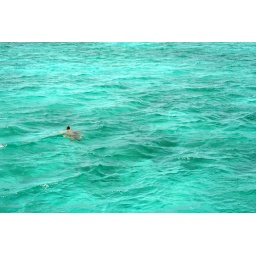
Sea turtles surfacing around the boat in Tobago Cays